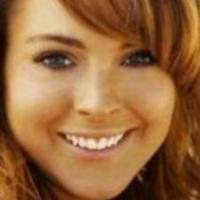
Age group: age 21-30